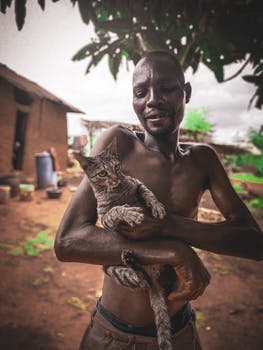
Label: No Watermark